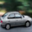
Label: automobile